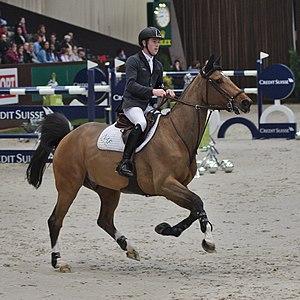
Hello Sanctos est un cheval hongre bai issu du stud-book sBs, concourant en saut d'obstacles. Ses débuts sont difficiles, ce poulain né en Belgique flamande n'étant pas détecté par son éleveur Willy Taets, ni par les cavaliers et investisseurs internationaux, jusqu'à être monté par Peter Wylde, qui le revend en Ukraine à l'âge de 8 ans. Il est remarqué par Lord Kirkham et Lord Harris, deux mécènes à la recherche d'une monture performante pour le cavalier écossais Scott Brash. Avec Brash, Hello Sanctos remporte une médaille d'or par équipes aux Jeux olympiques de Londres en 2012, deux fois le Global Champions Tour, et deux médailles aux championnats d'Europe de 2013. Il devient en 2014 et 2015 le meilleur cheval au monde dans sa discipline et le plus lucratif, restant le seul cheval au monde à avoir réussi le Grand Chelem de saut d'obstacles ces mêmes années. Blessé en fin de saison 2015, il ne retrouve plus son meilleur niveau. Il est officiellement mis à la retraite fin novembre 2019, à l'âge de 17 ans.